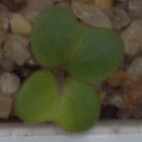
Label: charlock